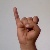
The image shows a hand gesture representing the letter 'I' in Indian Sign Language.